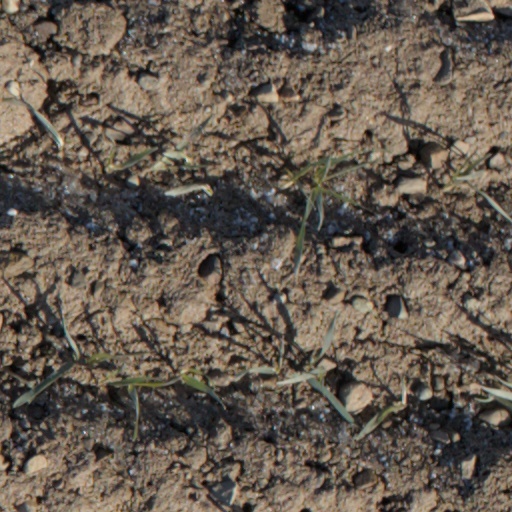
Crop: wheat